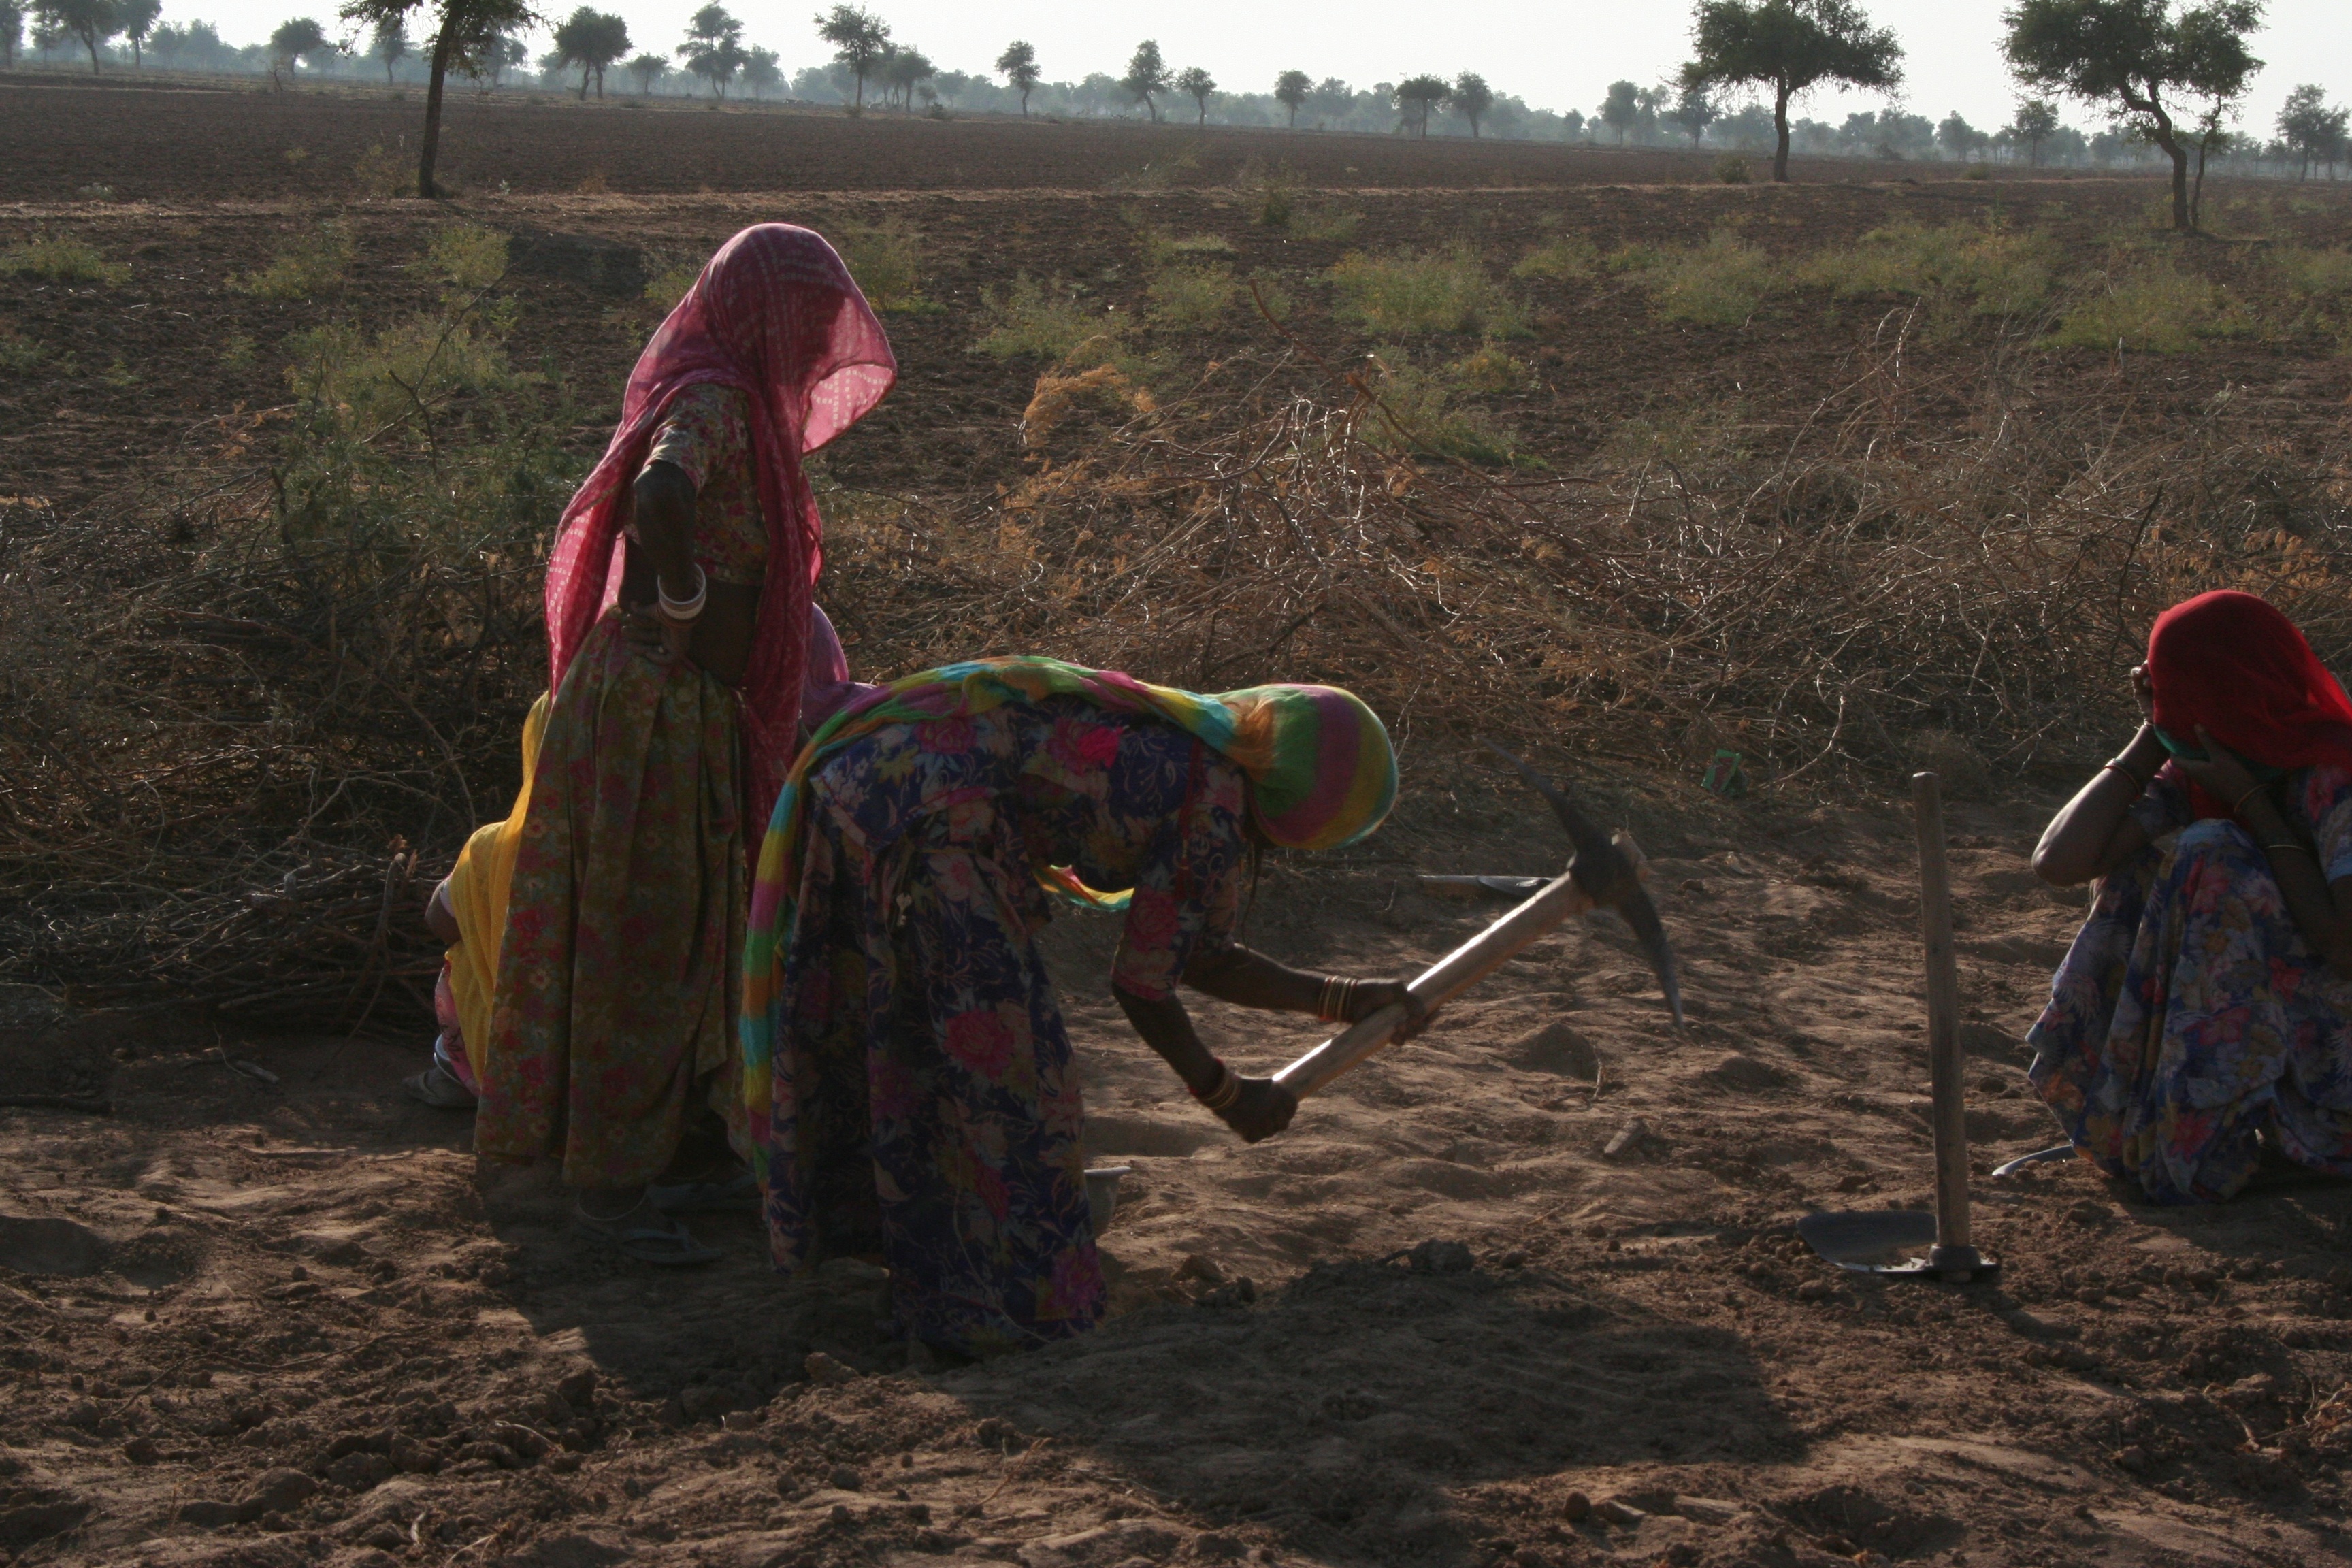
work, travel, soil, agriculture, women, rajasthan, geological phenomenon